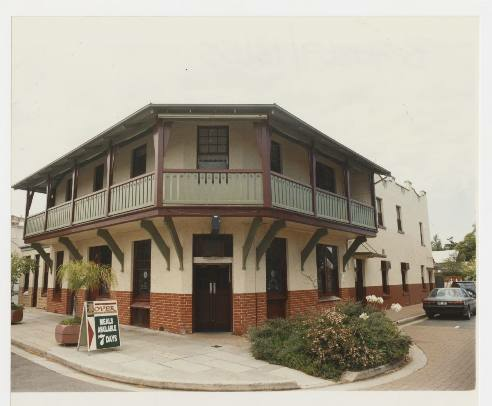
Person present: No